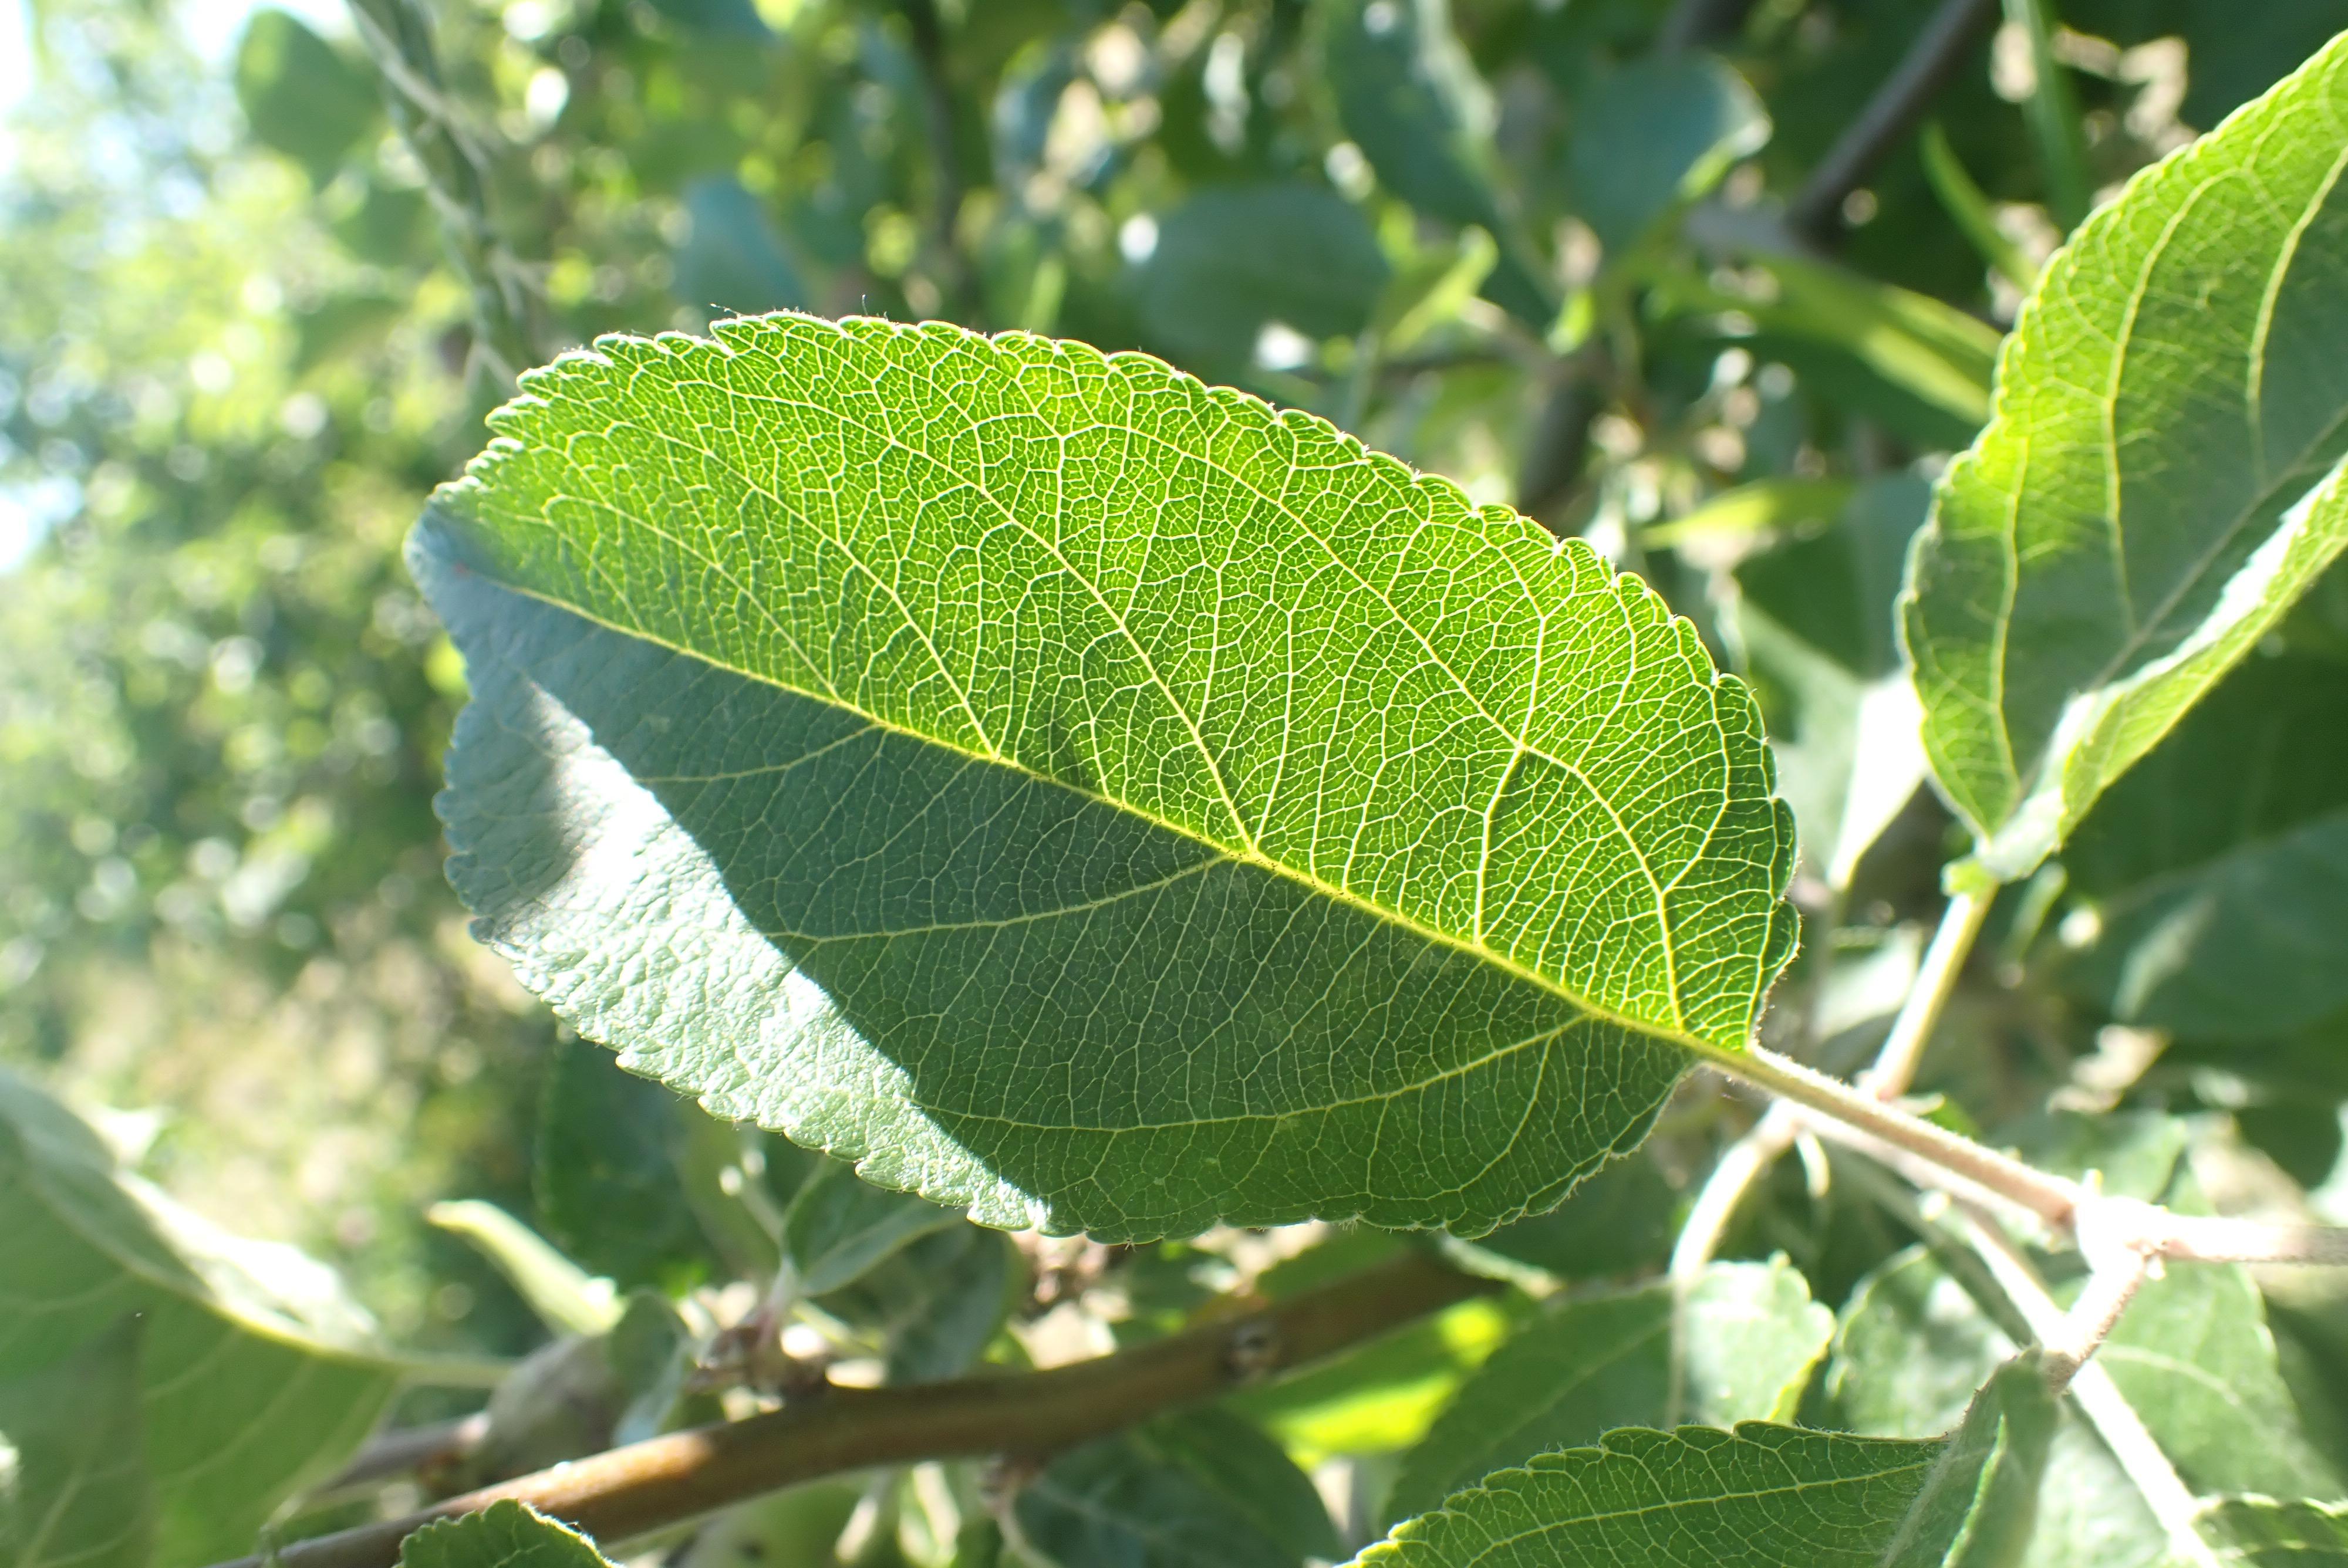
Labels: healthy